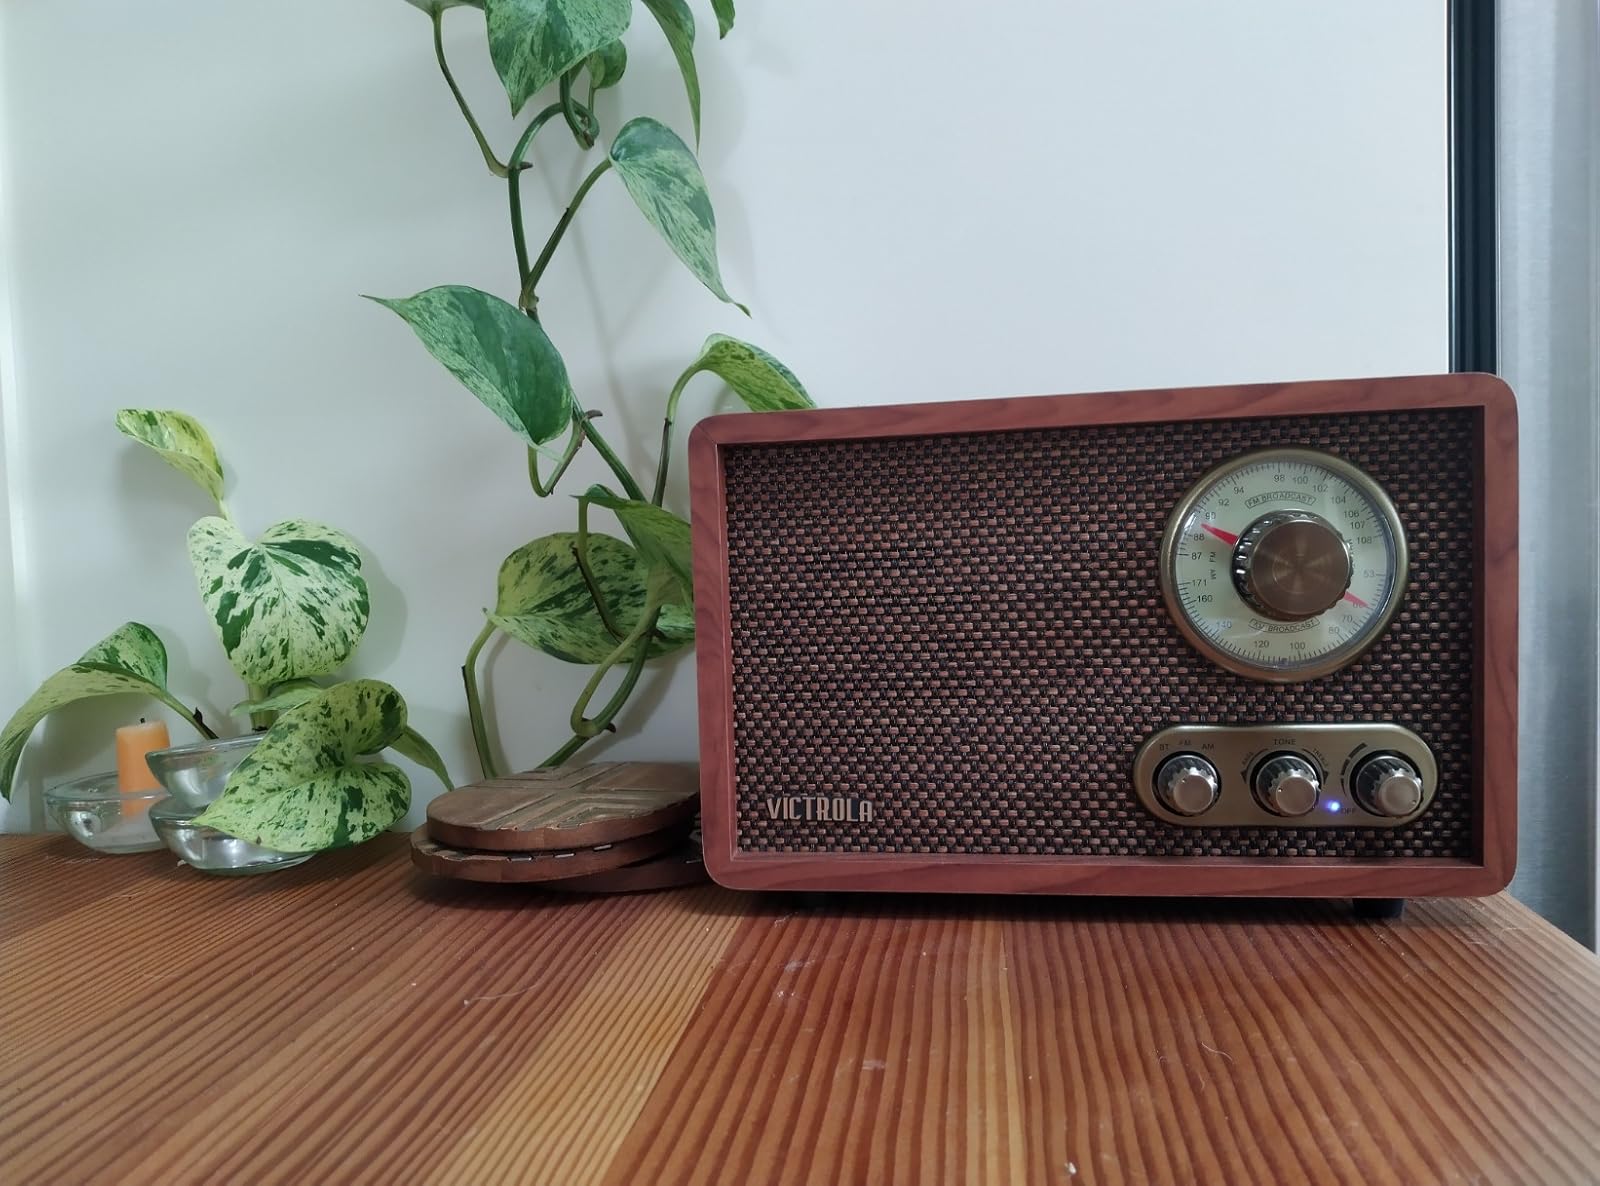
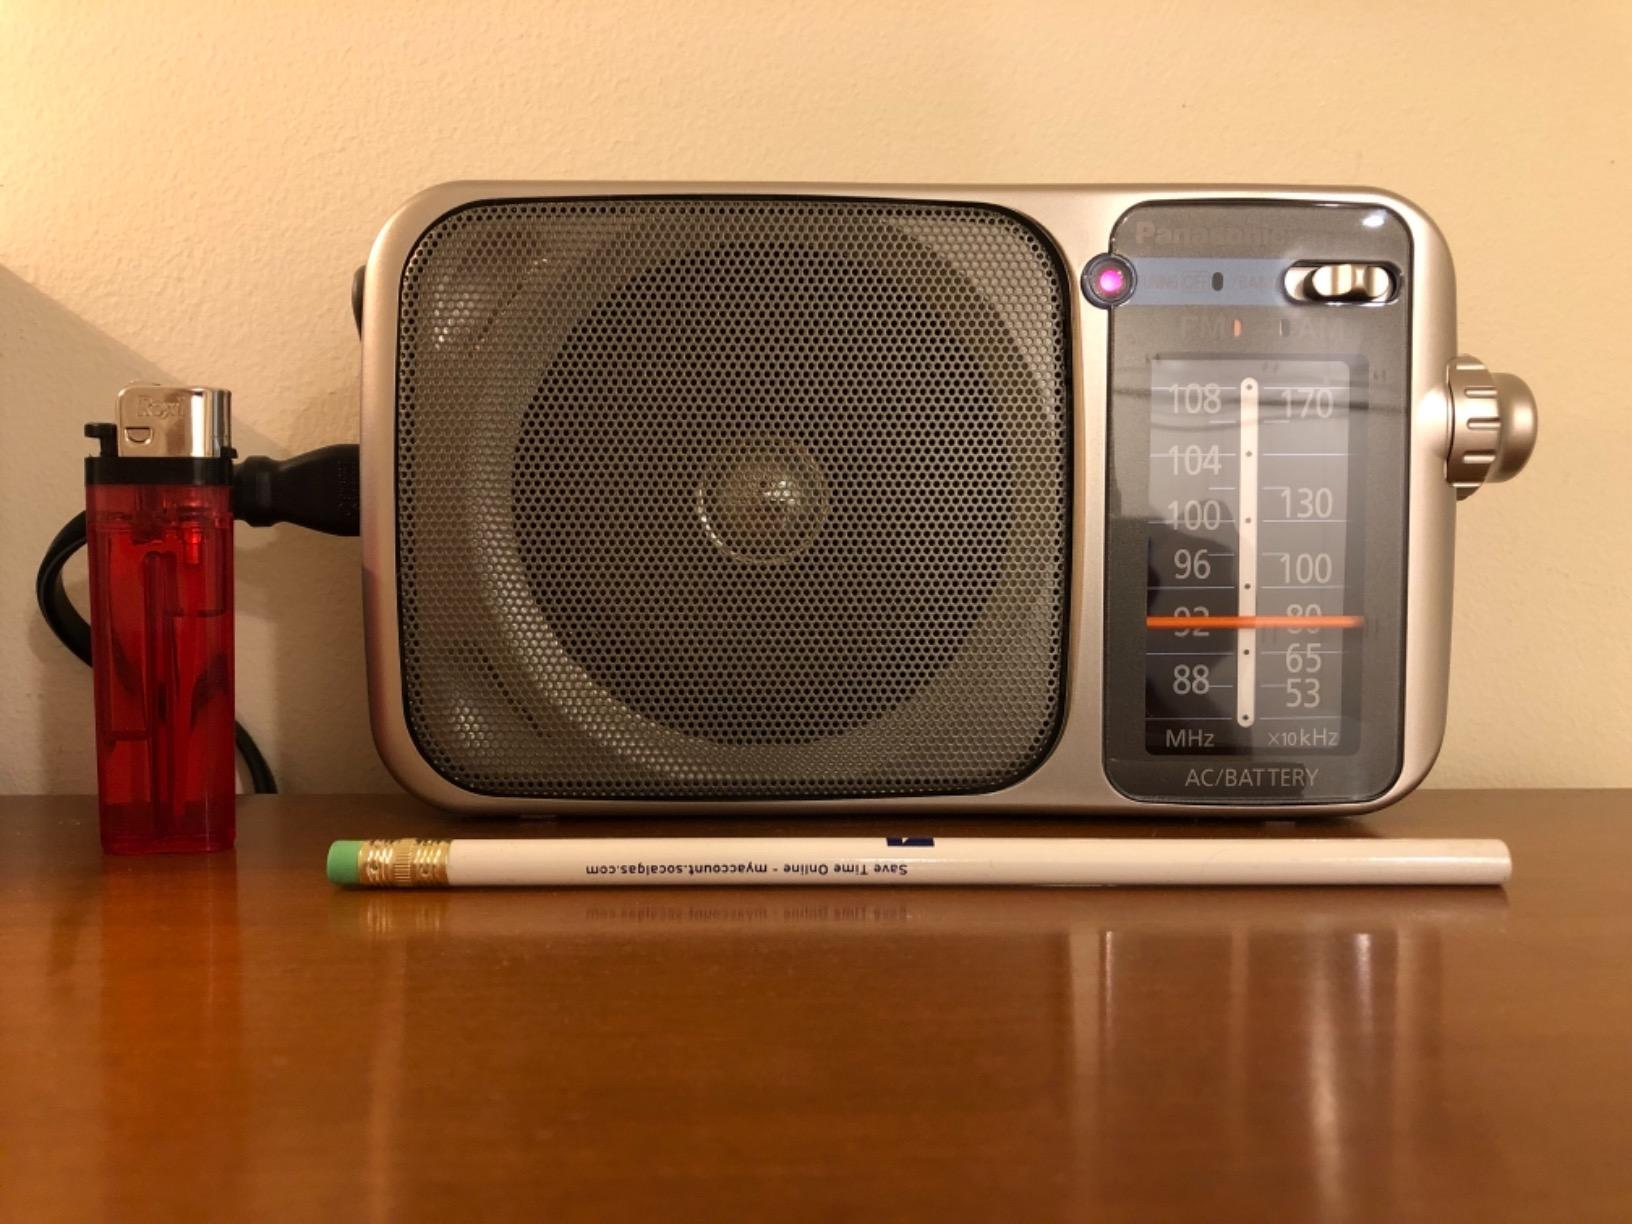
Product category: radio
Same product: no